Beirut City Hall

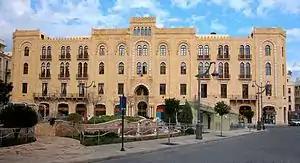
Facade of the Beirut City Hall

Beirut City Hall, also known as the Municipality of Beirut, is a landmark building built in downtown Beirut, Lebanon in 1924, and has become an architectural landmark in the downtown area of Beirut Central District. It features a yellow limestone facade and combines various architectural styles. The building is located on the intersection of Foch Street and Rue Weygand in the city center. The building is in the Venetian and Arabesque architectural styles, a mix that expresses the regional identity of the area.